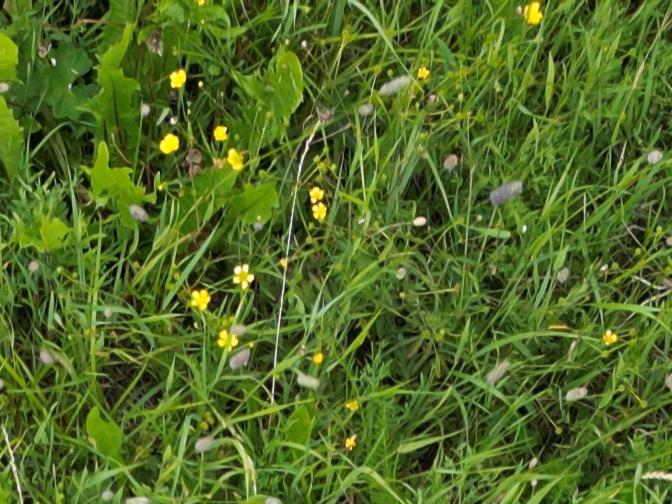
Flowers visible: yarrow flowers,  daisy flowers